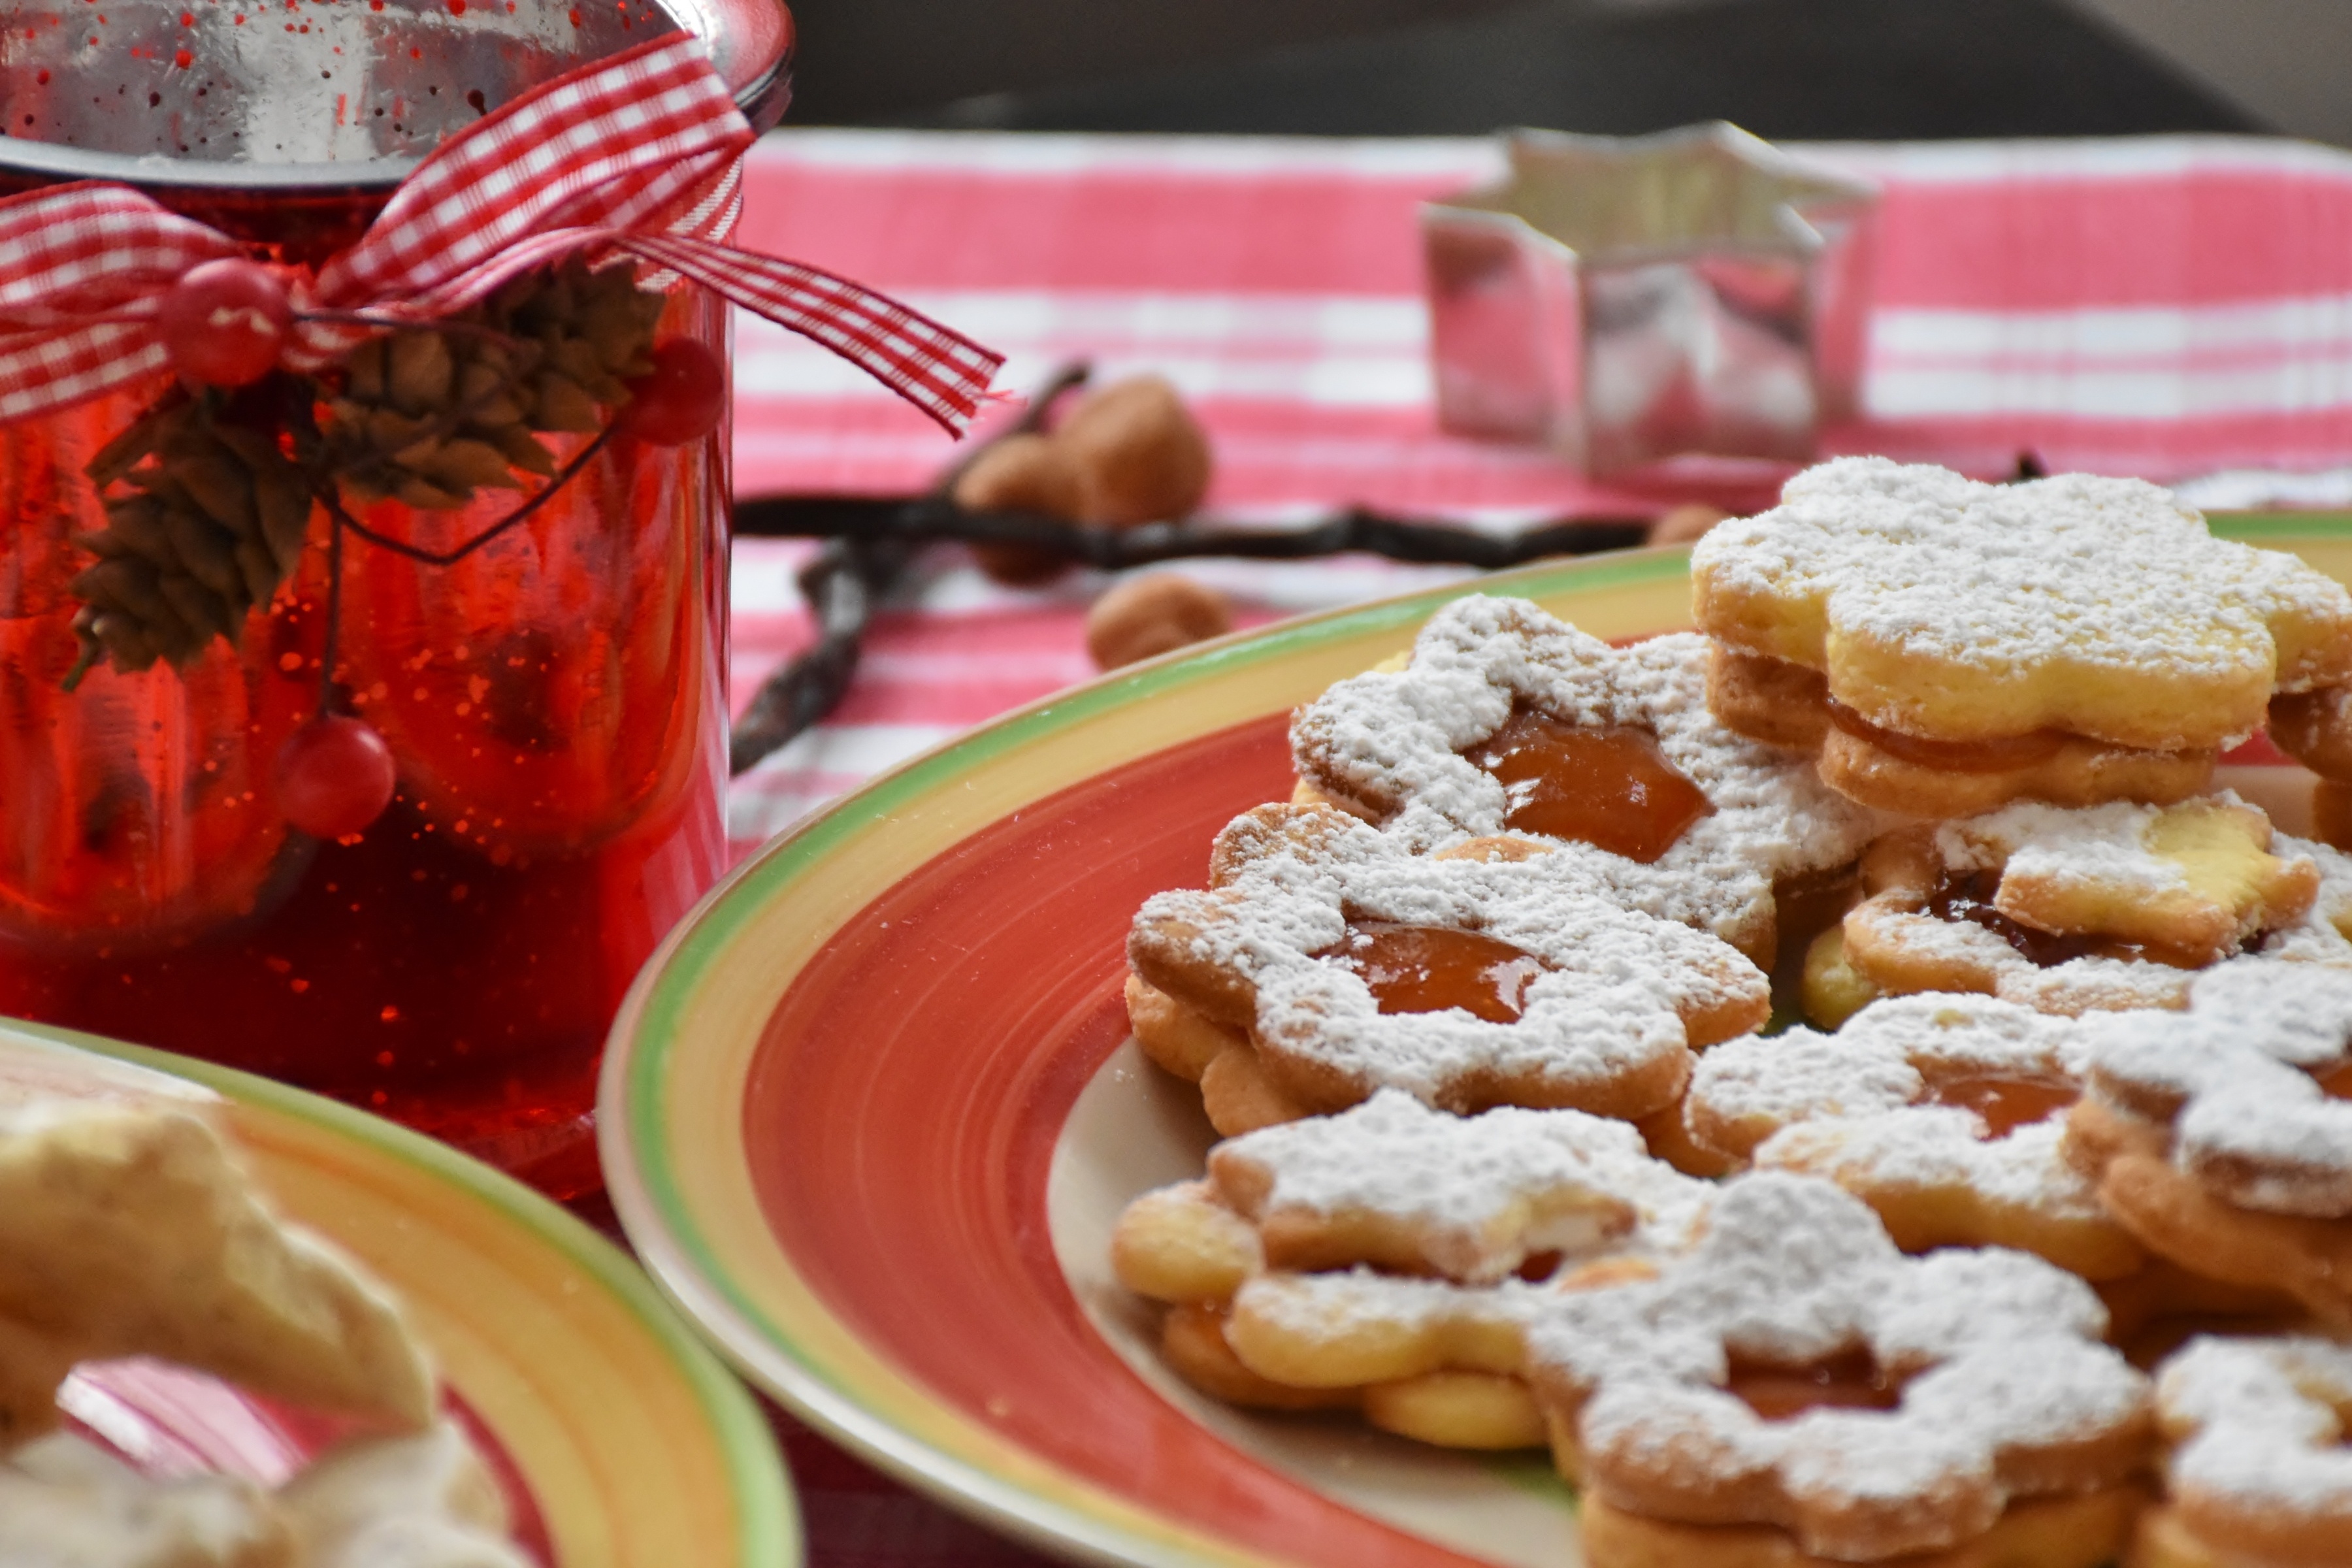
fruit, sweet, dish, meal, food, produce, craft, breakfast, chocolate, baking, christmas, cookie, dessert, eat, cuisine, preparation, dough, egg, butter, advent, bake, christmas time, cheek, prepare, sweetness, ingredients, baked goods, flavor, small cakes, christmas baking, hand labor, knead, christmas spirit, flour sugar, snack food